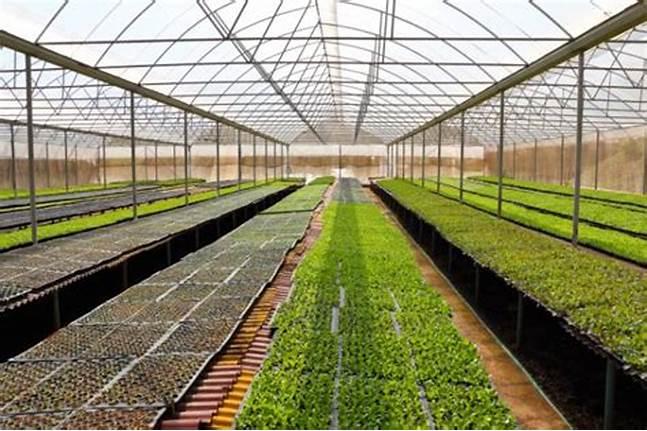
Mbegu za mazao zikiwa zimepandwa katika makopo madogo ambayo yana udongo laini wenye rutuba na unyevunyevu, unaosaidia mbegu hizo kuchipua katika miche midogo ya rangi ya kijani na kupangwa katika mbegu za aina moja.